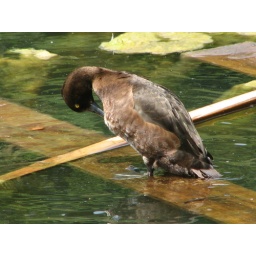
A little brown duck in Peasholme